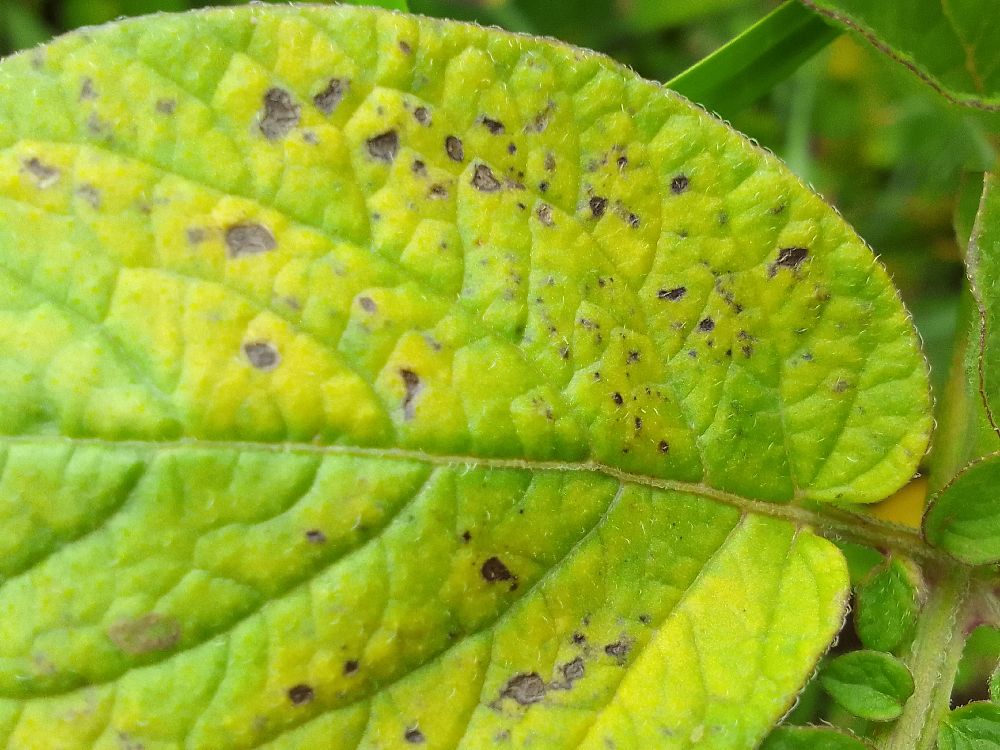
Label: Early blight